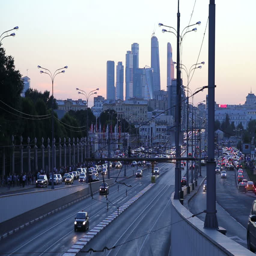
traffic on the highway of big city